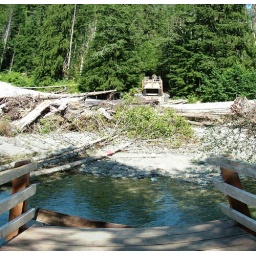
The bridge accross the Stillaguamish near Big Four mountain was munged last winter.